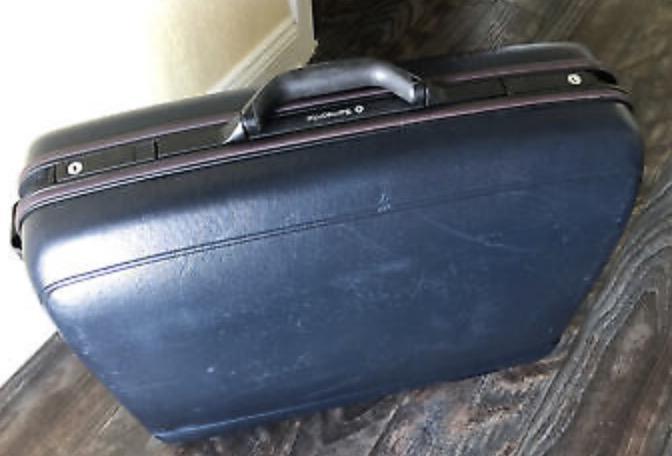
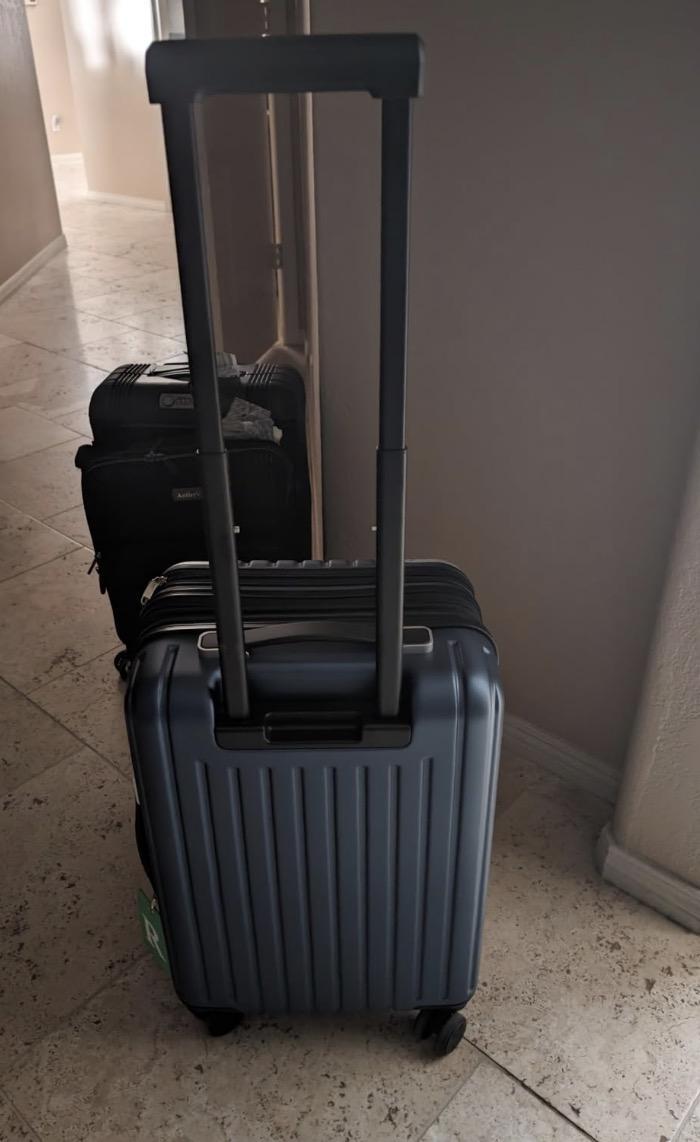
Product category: items_tea
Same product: no